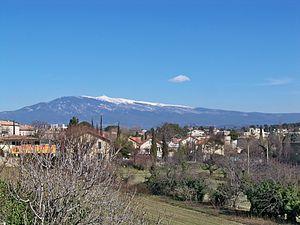
vue sur le Mont Ventoux enneigé, depuis Carpentras
Le département du Vaucluse est un département français du sud-est de la France, en région Provence-Alpes-Côte d'Azur, situé en rive gauche du Rhône.
La course de côte du Mont Ventoux est une compétition pour automobiles, motos, et side-cars avant-guerre, qui fut disputée près d'Avignon et de Carpentras. L'organisation initiale dépendait de l'Automobile Club d'Avignon et du journal l'Auto-Vélo.